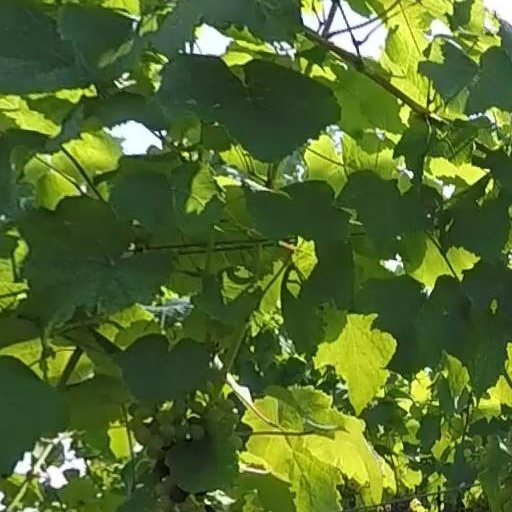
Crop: grape